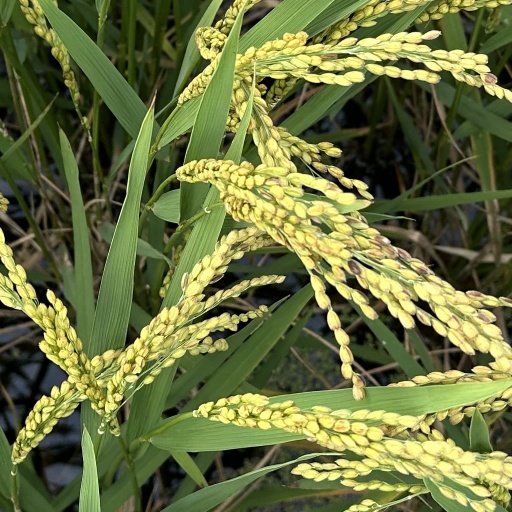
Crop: rice